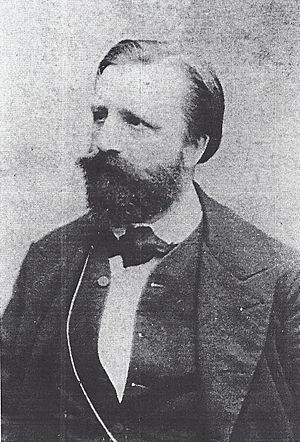
Ludwig Aegidi
Ludwig Aegidi
Ludwig Karl James Aegidi var en tysk retskyndig og politiker.